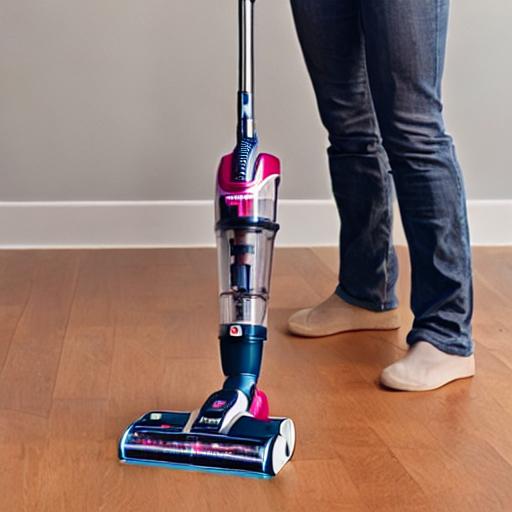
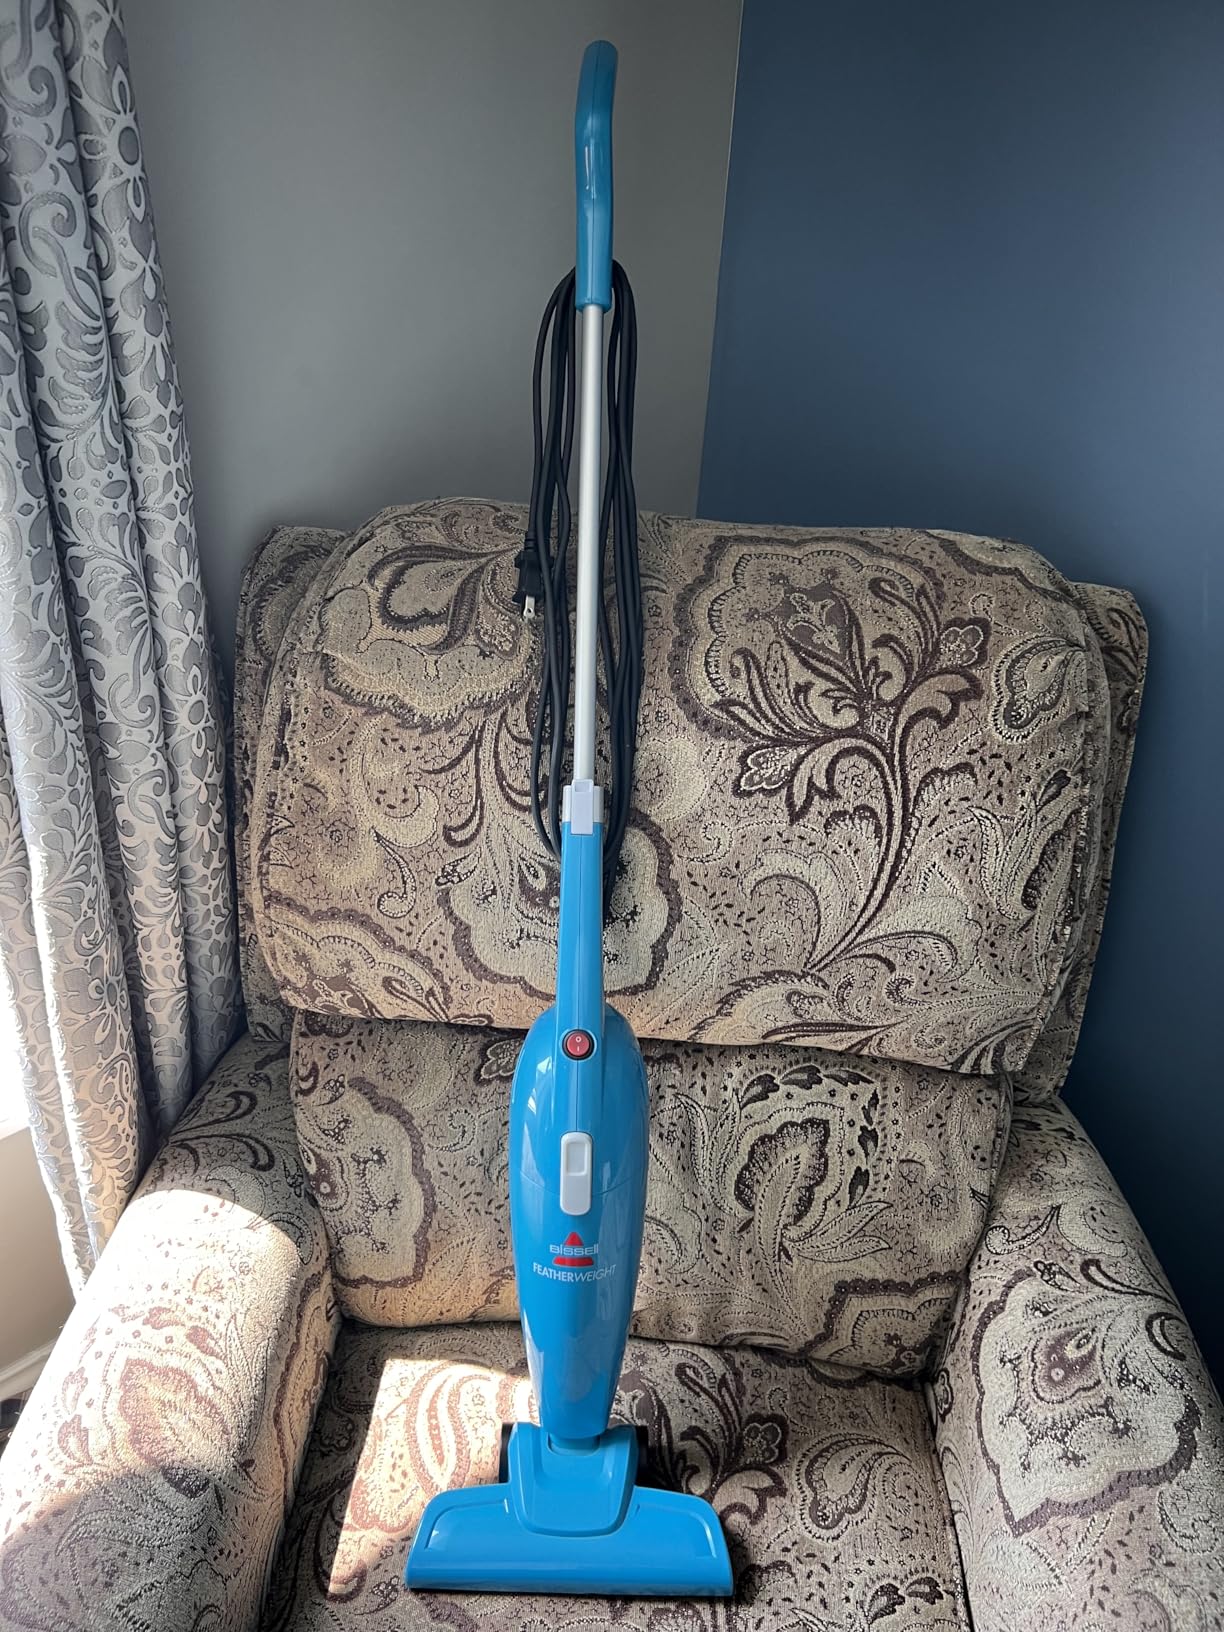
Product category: items_vacuum
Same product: no